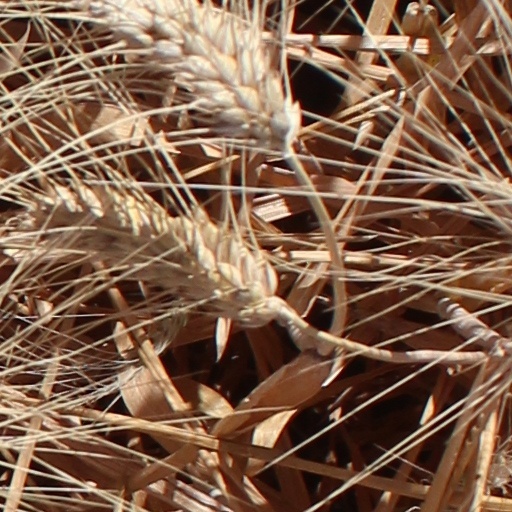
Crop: wheat